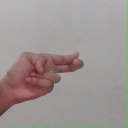
अक्षर: ह